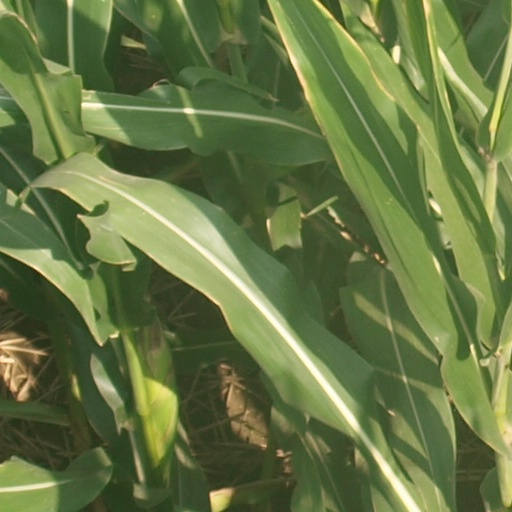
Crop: maize; corn